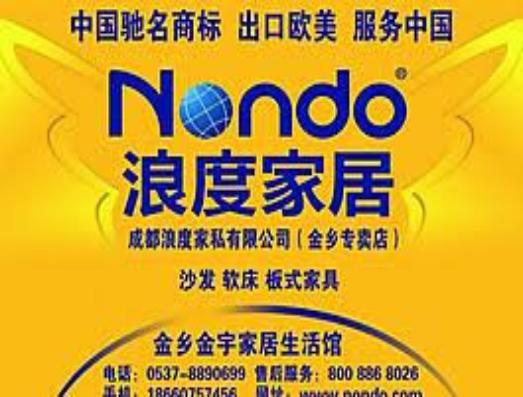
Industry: Necessities